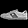
Label: Sneaker